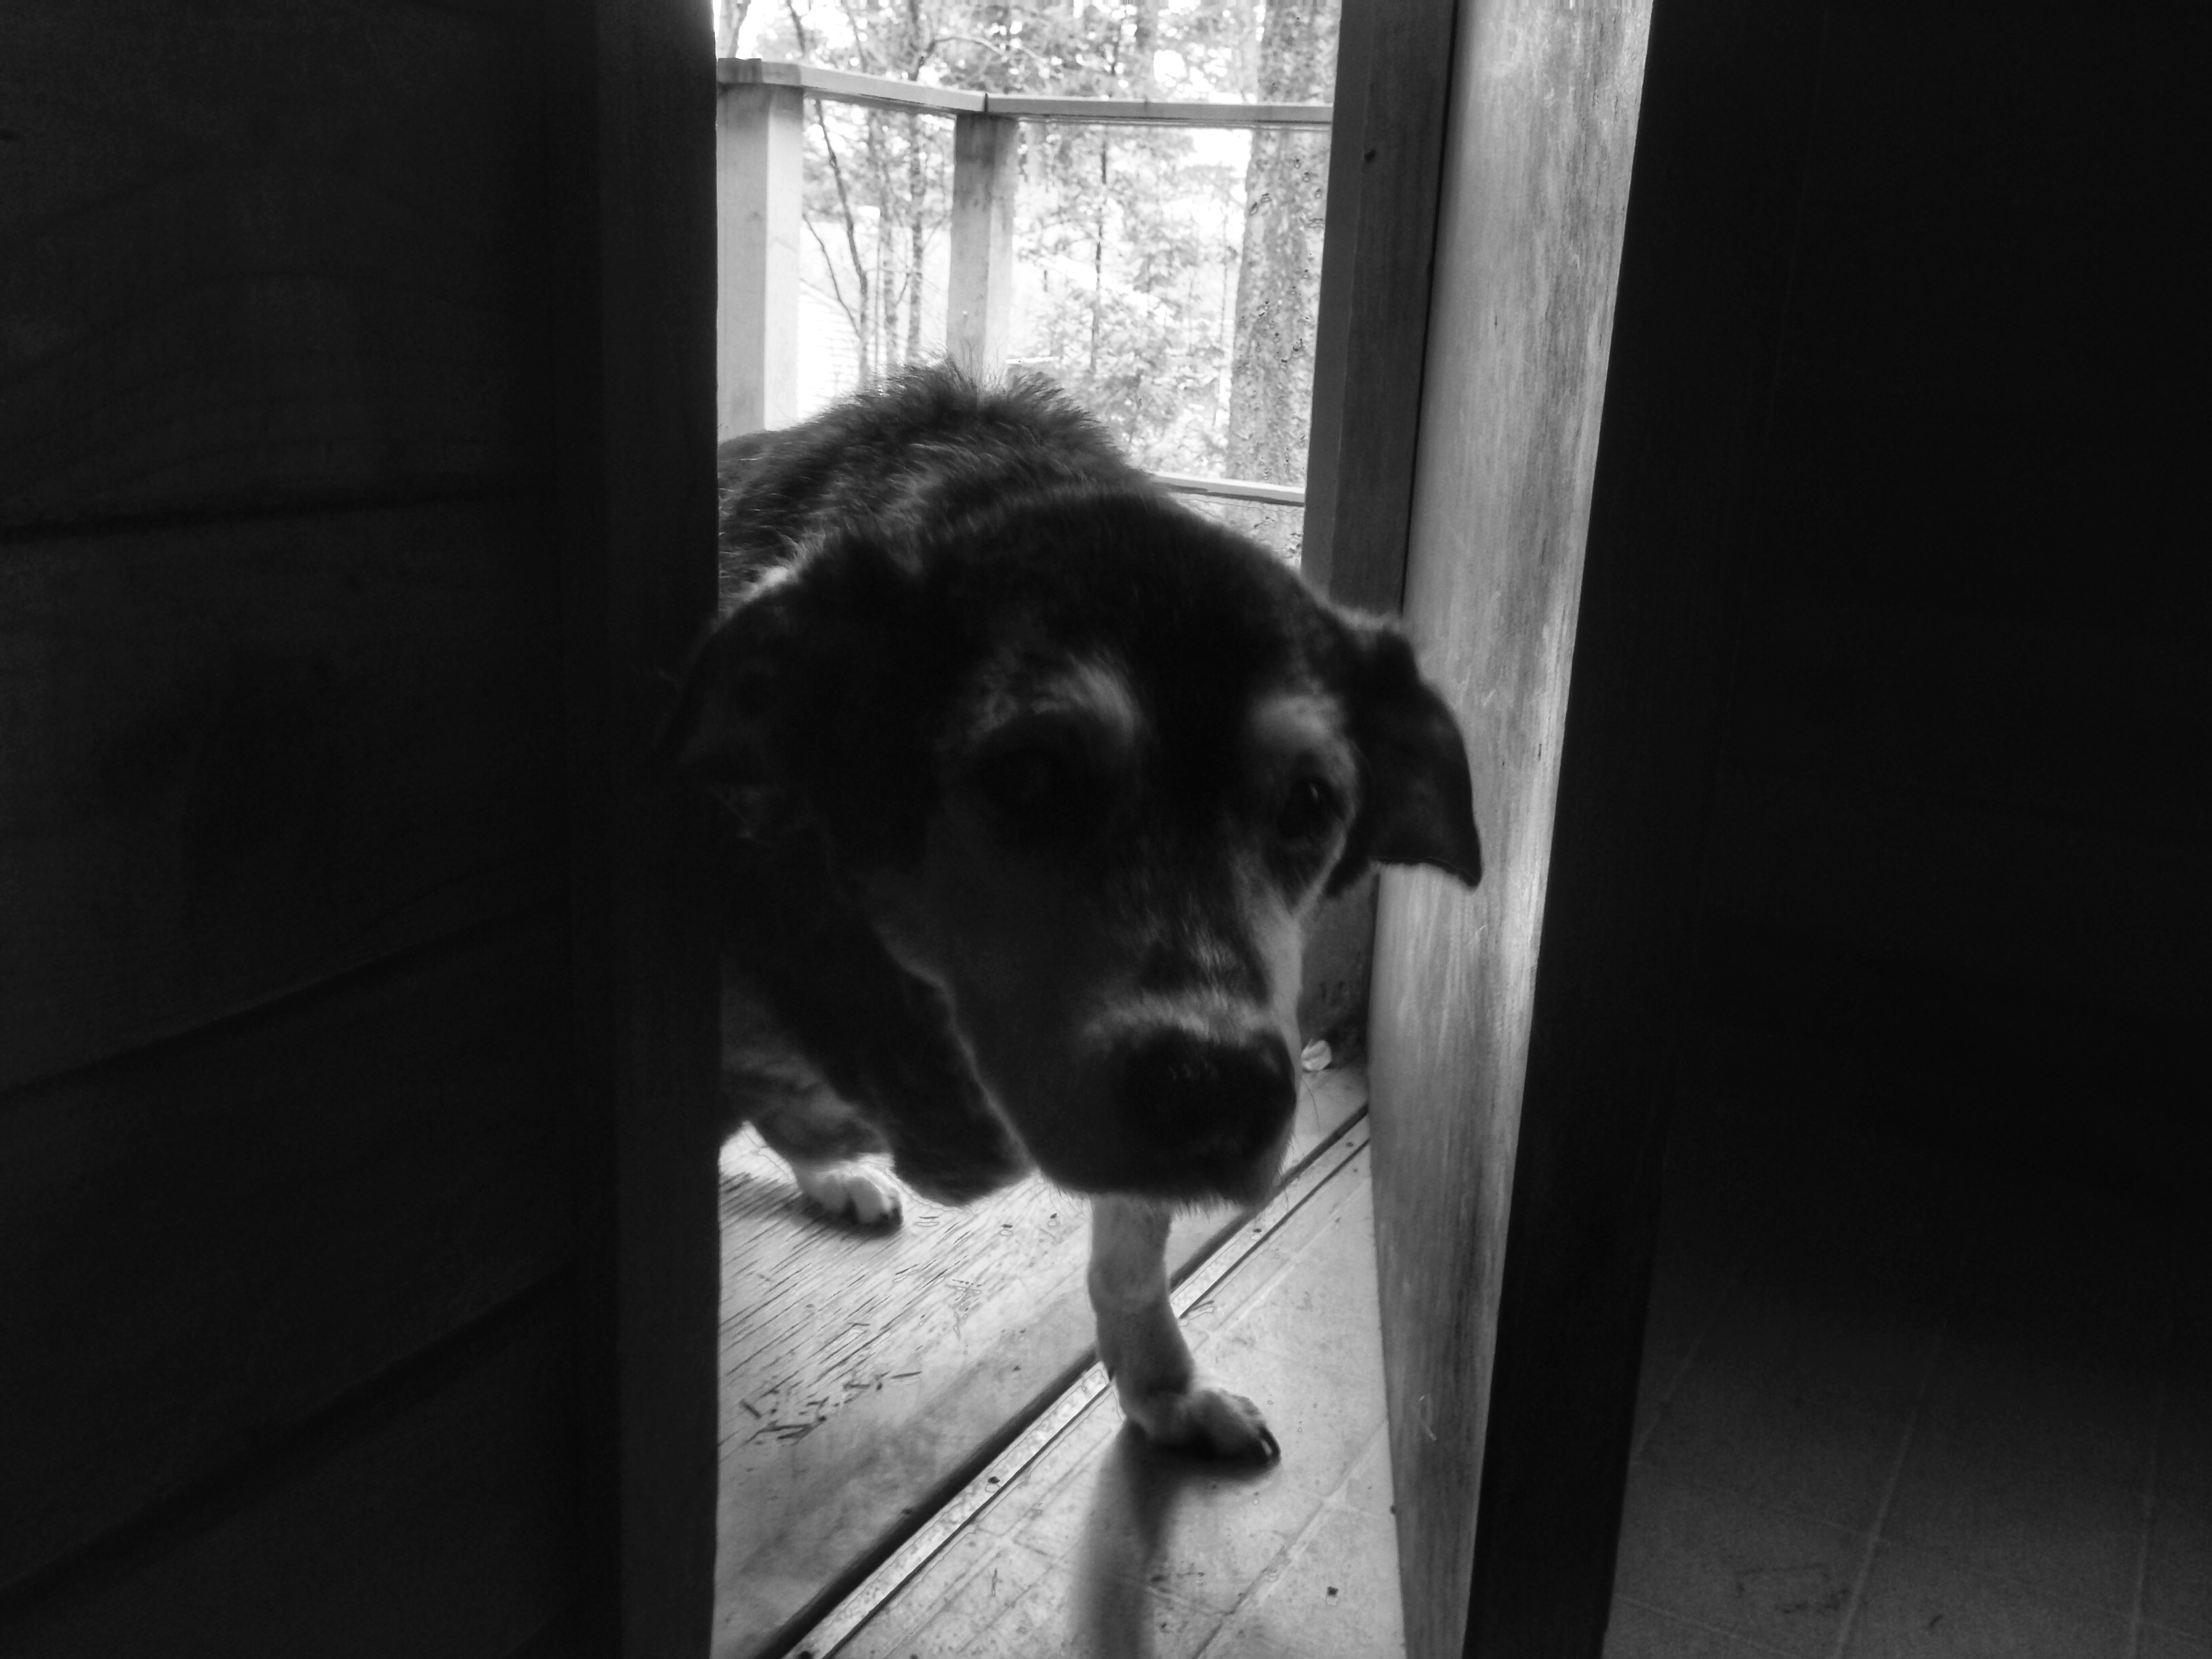
black and white, white, puppy, dog, mammal, black, monochrome, animal shelter, monochrome photography, dog like mammal